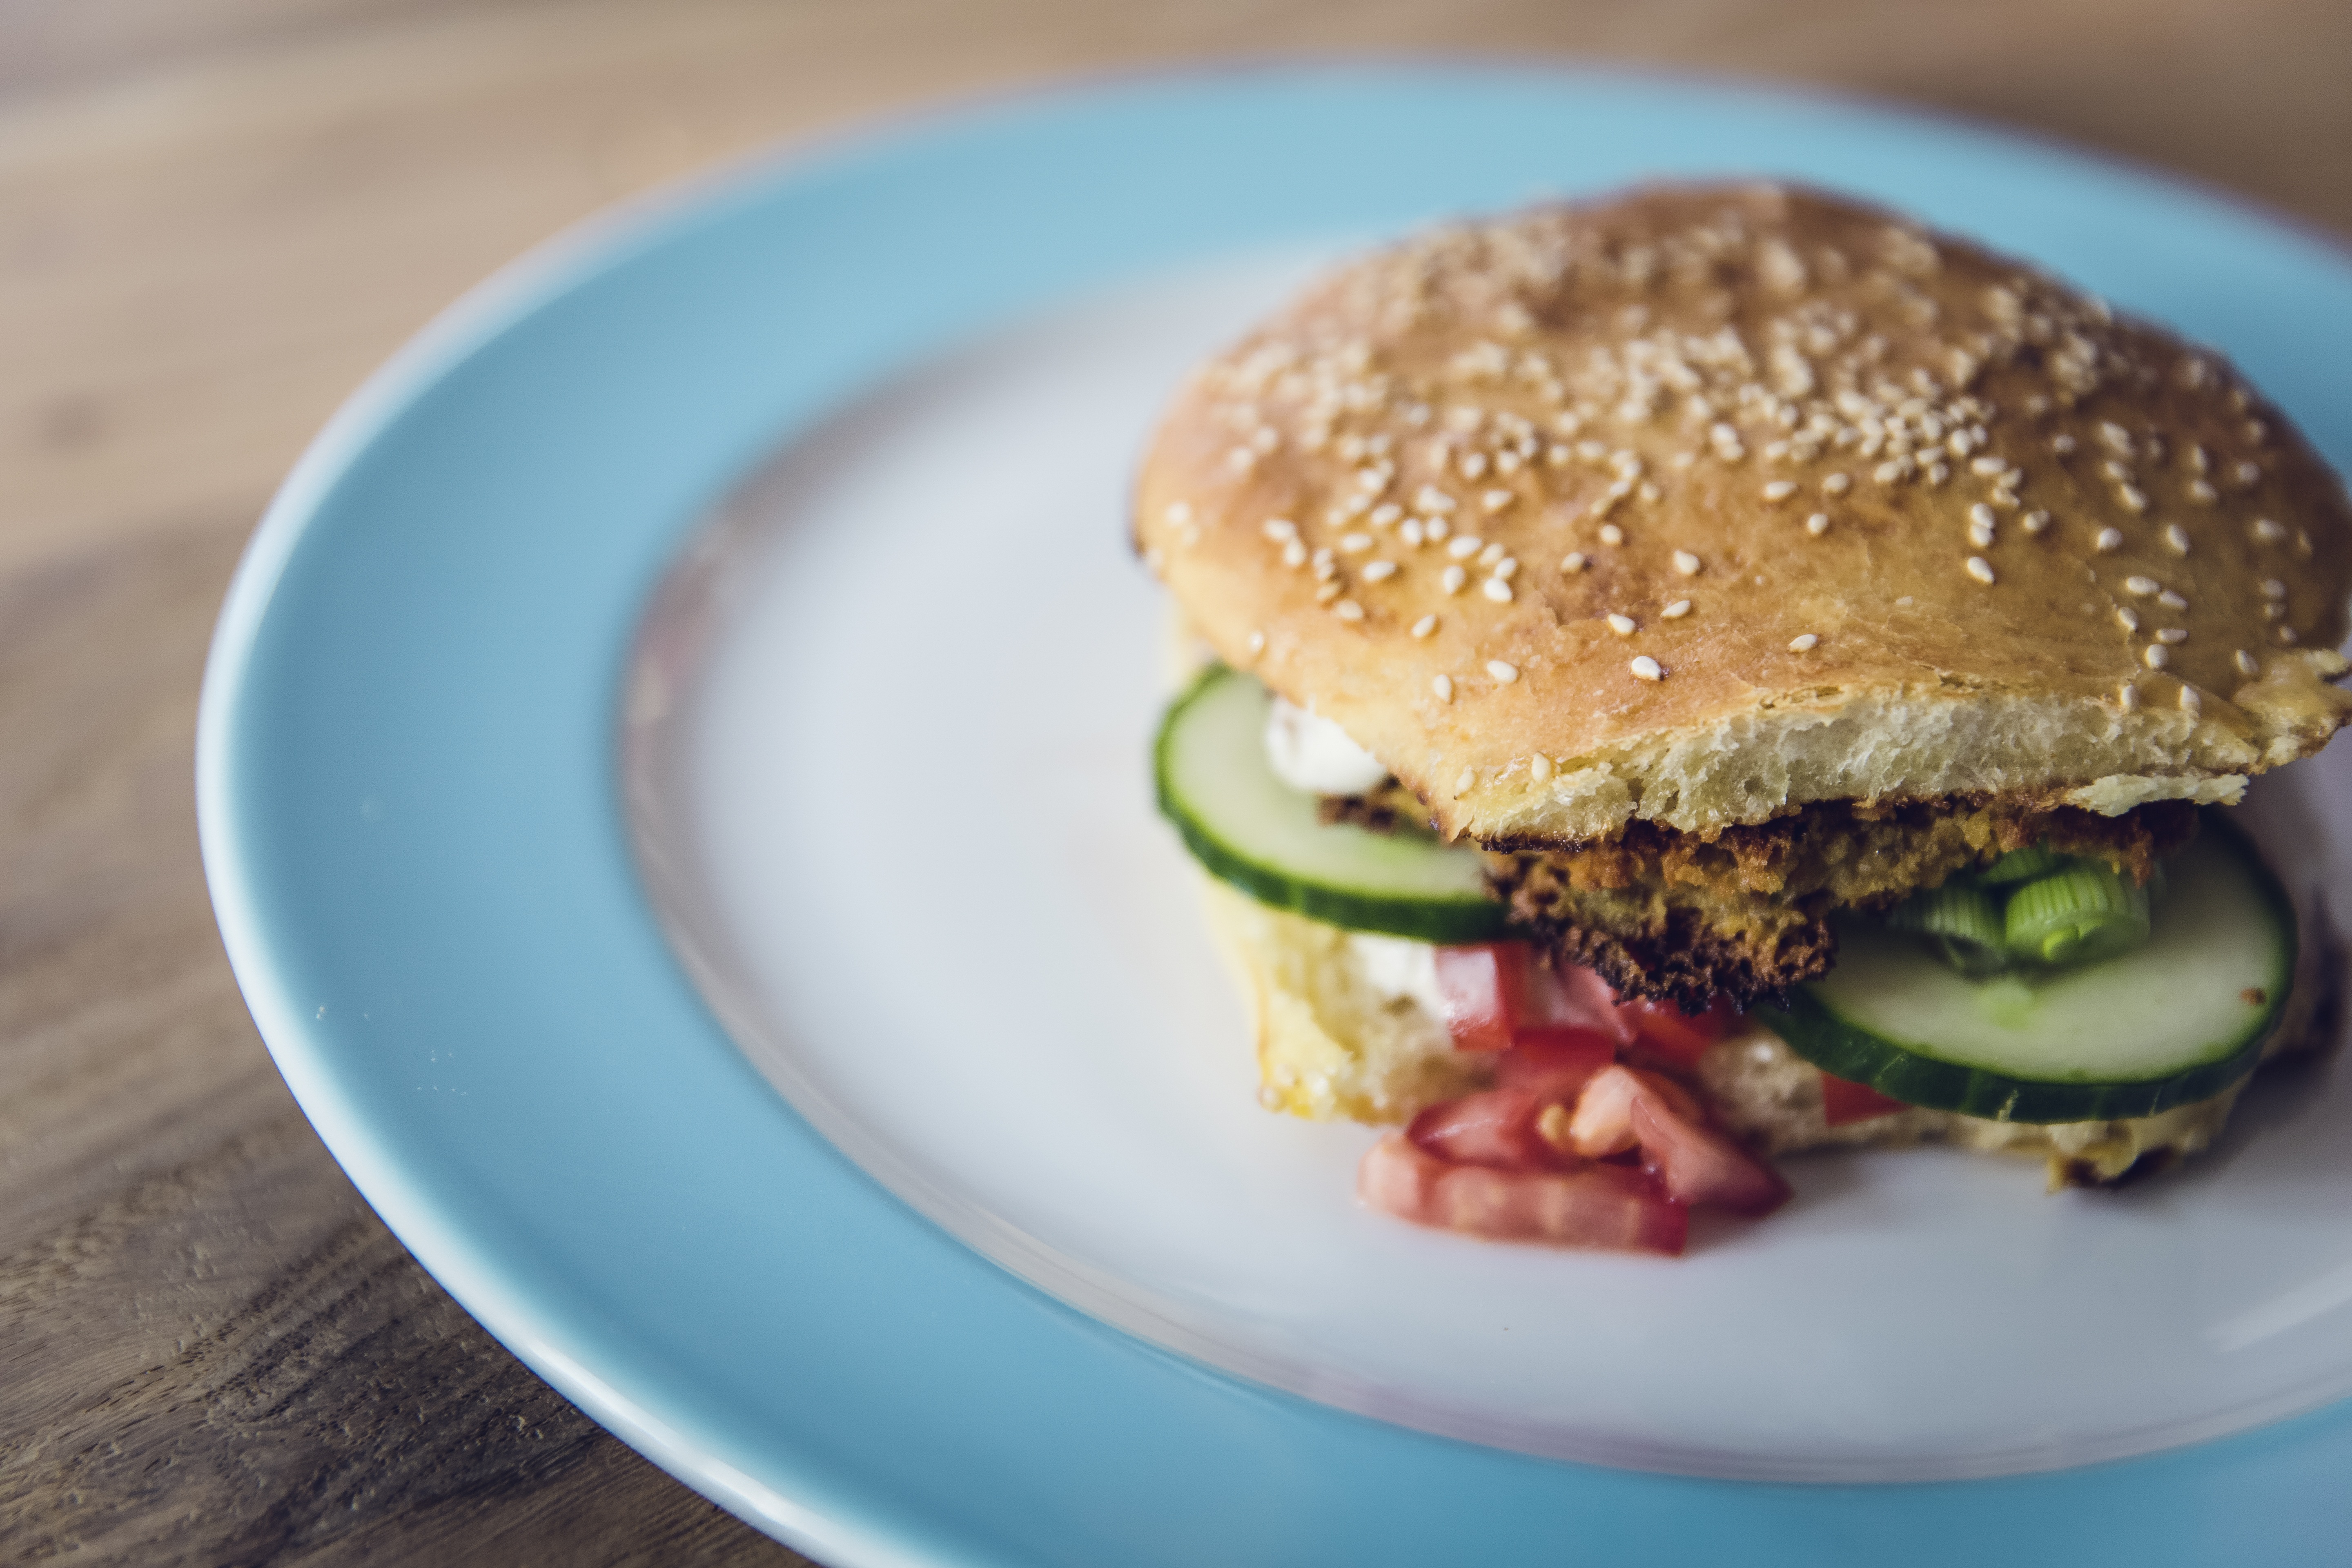
dish, meal, food, salad, produce, breakfast, healthy, eat, meat, lunch, hamburger, burger, sandwich, tomato, nutrition, vegetables, cucumber, vegan, vegetarian, vitamins, frisch, meatless, paprika, chickpeas, legumes, veggie burger